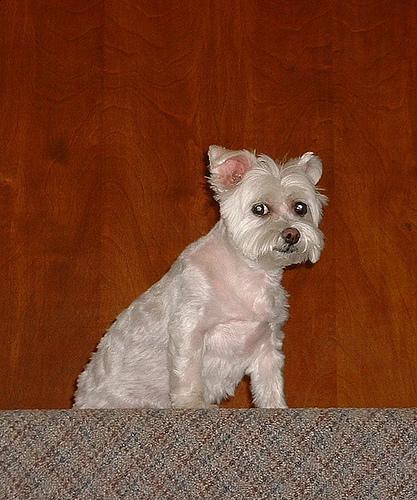
Maltese_dog